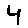
Label: 4